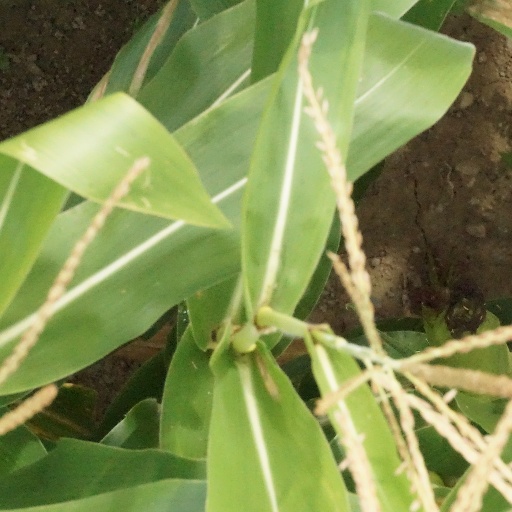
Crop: maize; corn